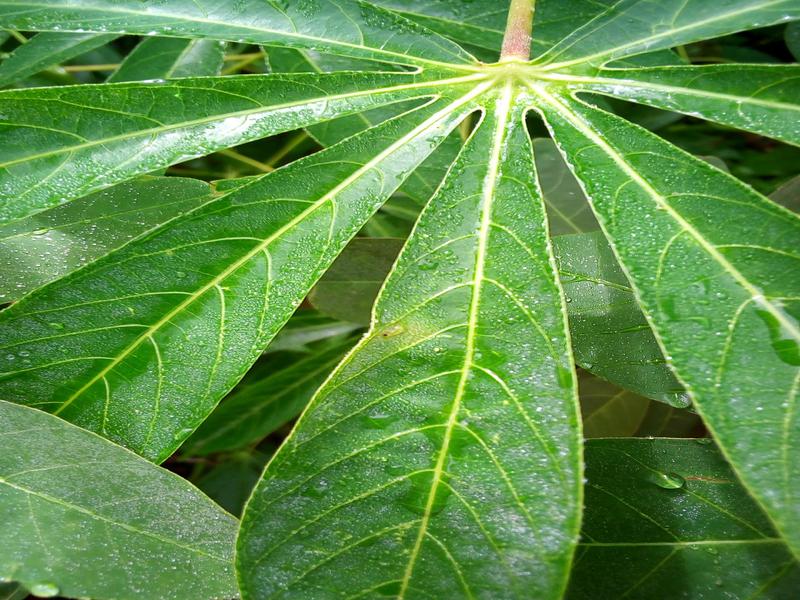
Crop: cassava
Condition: healthy